Pocahontas Fuel Company Store and Office Buildings

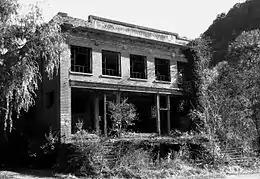
Pocahontas Fuel Company store, photographed in 2011

Pocahontas Fuel Company Store and Office Buildings are a historic company store and an office building located at Jenkinjones, McDowell County, West Virginia. Both buildings were designed by architect Alex B. Mahood and built in 1917. They were listed on the National Register of Historic Places in 1992.